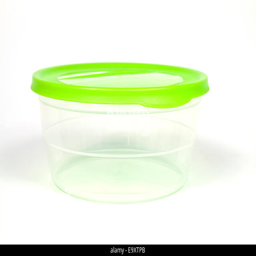
plastic box with a tight fitting lid for safe storage of food